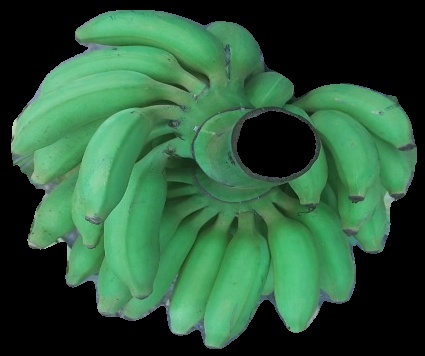
Variety: elakki-bale
Grade: grade2